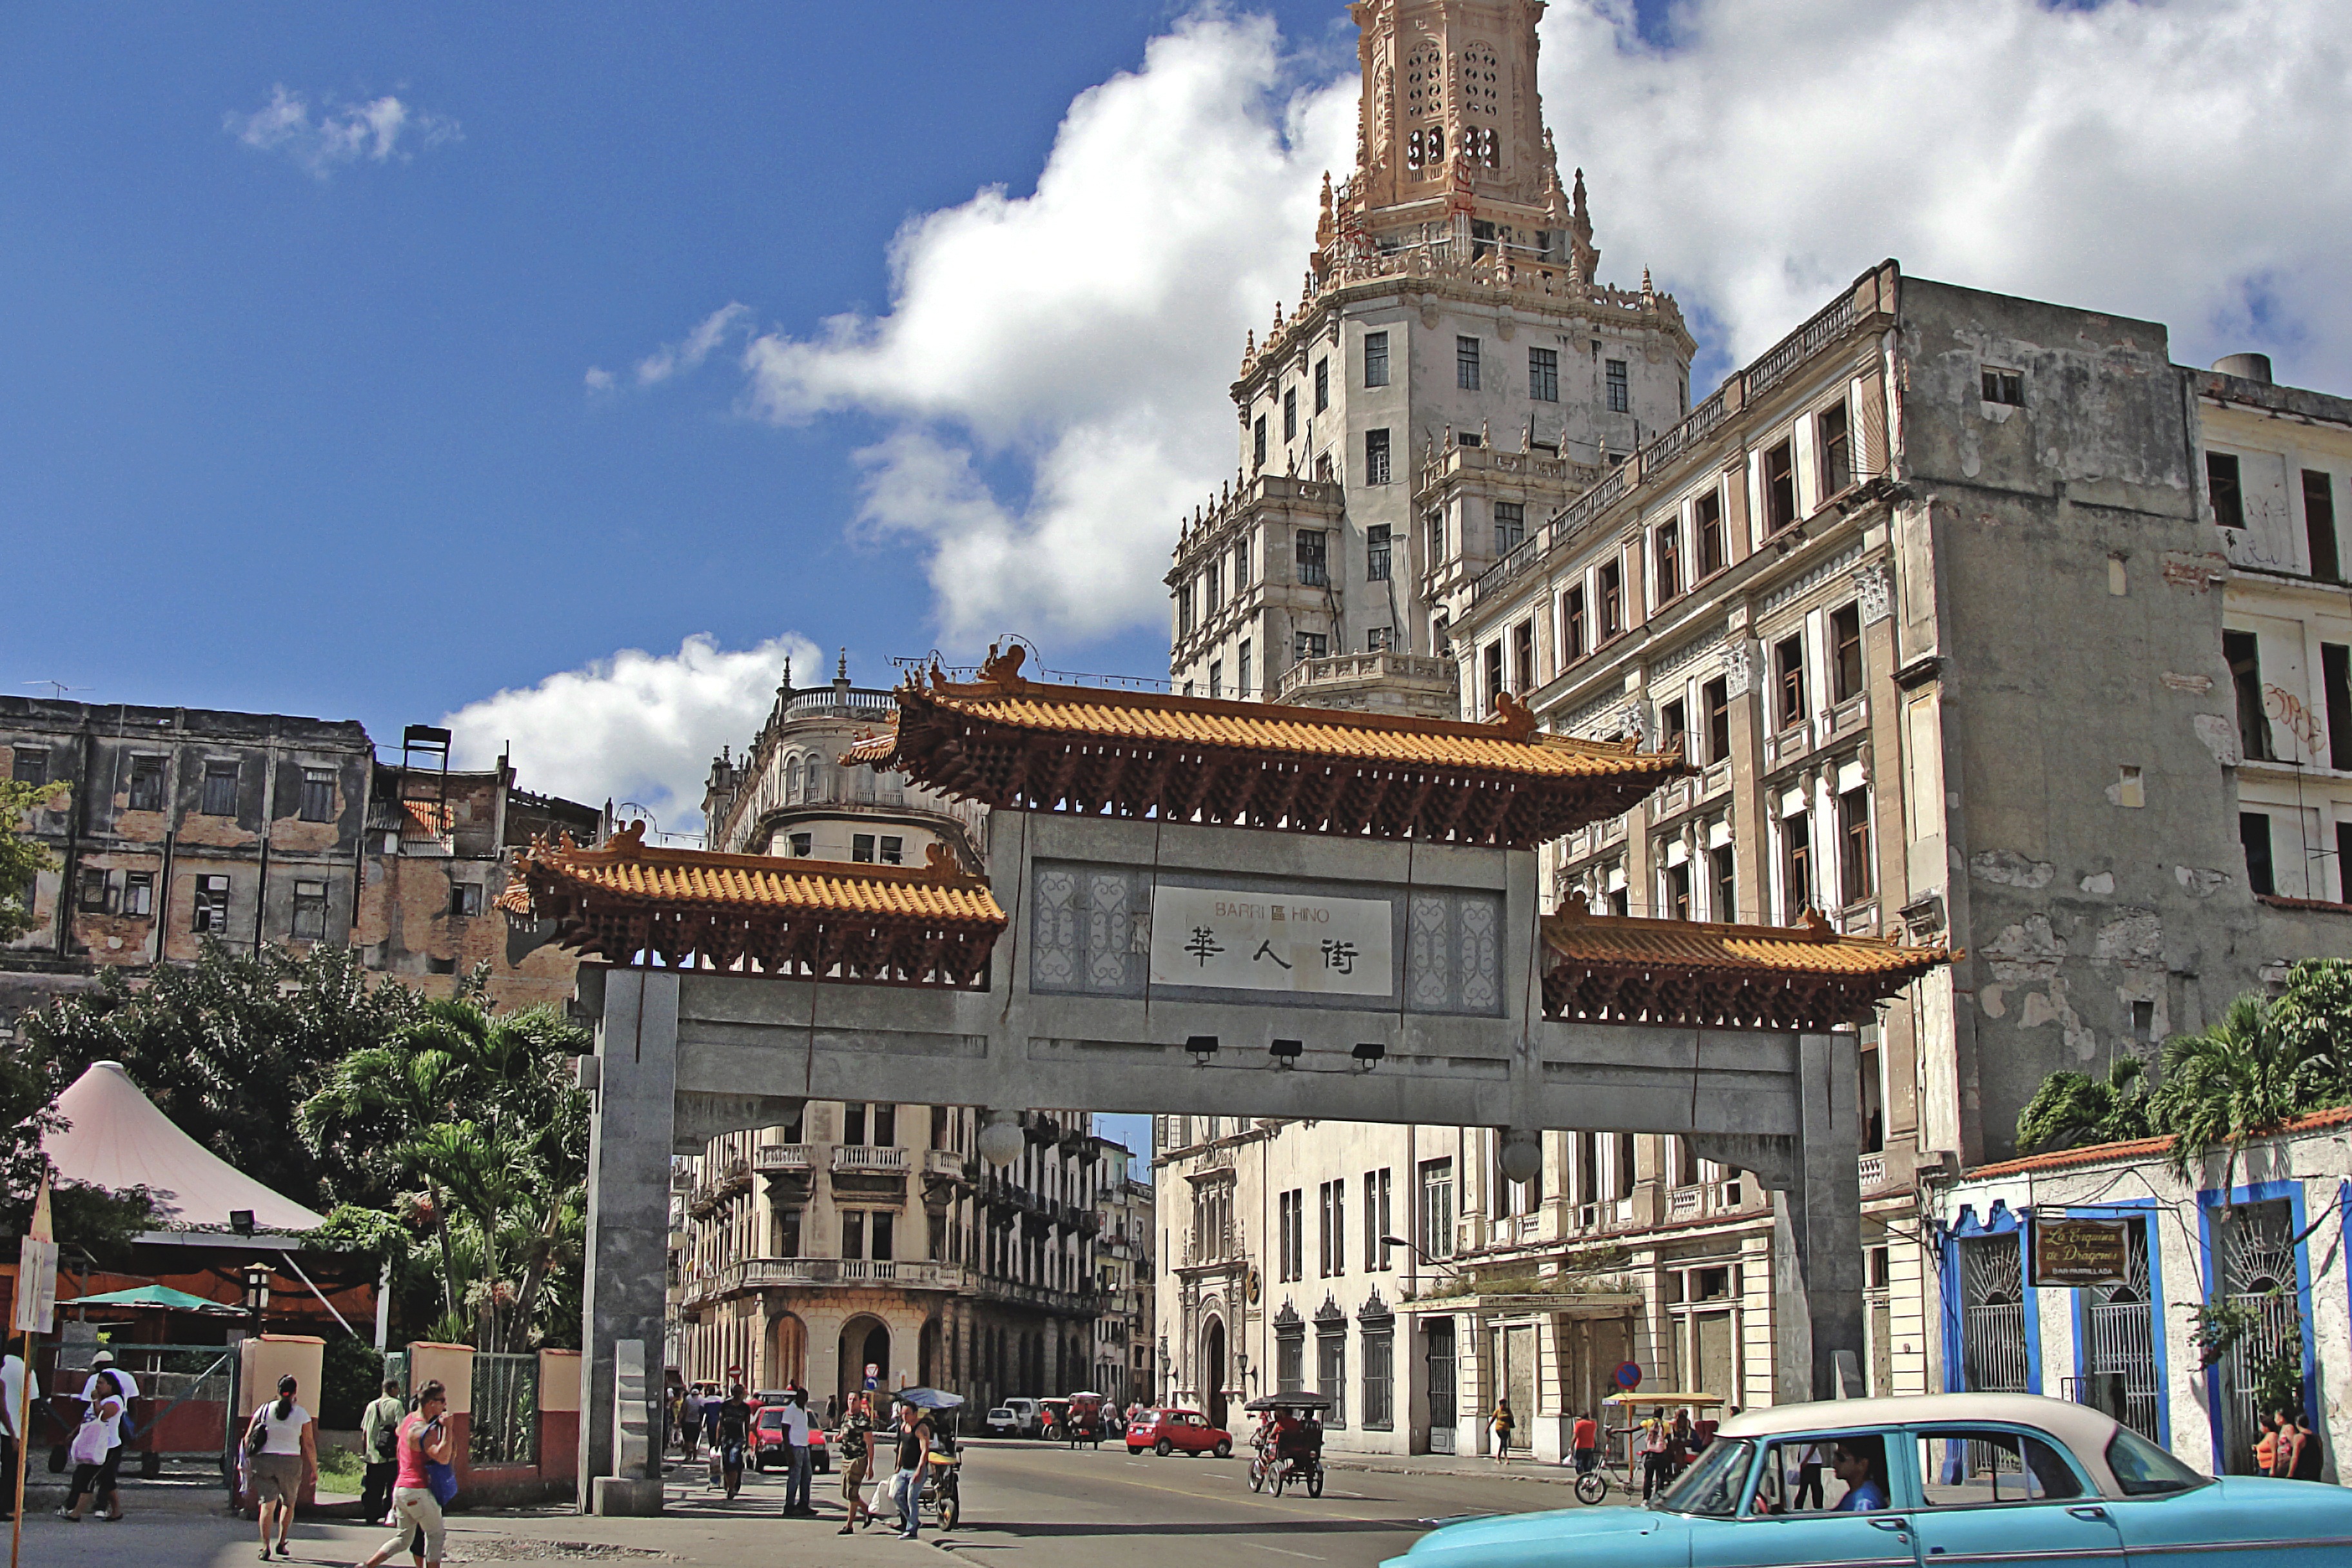
architecture, street, town, building, palace, city, cityscape, downtown, plaza, landmark, facade, tourism, cuba, town square, chinatown, havana, metropolis, neighbourhood, human settlement